Mosque architecture in Indonesia

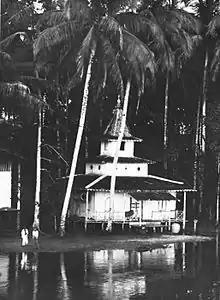
A typical Banjarese mosque with its steep peak roof and stilts.

The earliest mosques in Java were built in the mid-15th century onwards, although there is an earlier reference to mosques in the 14th-century Majapahit capital.